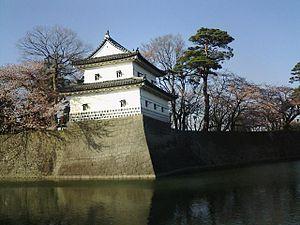
Les cent châteaux japonais remarquables est une liste dressée en 2006 par la Fondation des châteaux japonais sur des critères d'importance culturelle, historique et de signification régionale.
Le château de Shibata se trouve à Shibata, préfecture de Niigata au Japon. C'est le siège du gouvernement du clan Shibata durant l'époque d'Edo. Mizoguchi Hidekatsu, le premier chef du clan, commence en 1598 la construction du château qui est terminé en 1654. Après cela, la ville de Shibata prospère, tant du point de vue politique, économique que culturel.